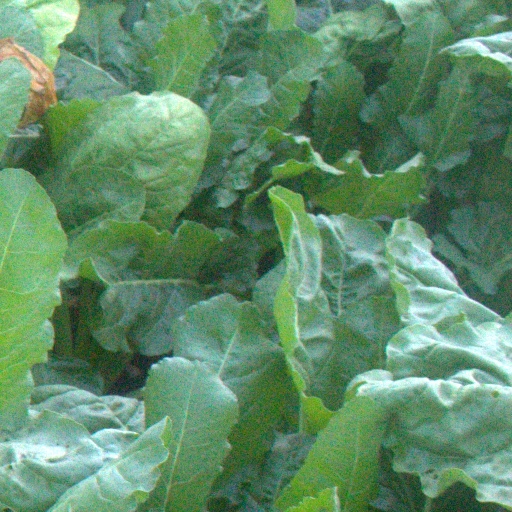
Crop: sugar beet